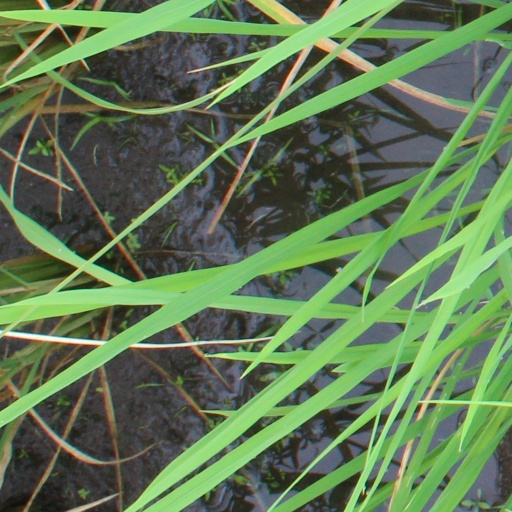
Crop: rice